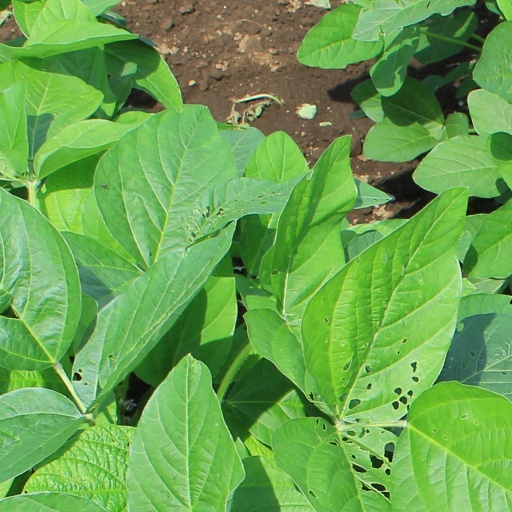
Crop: soybean